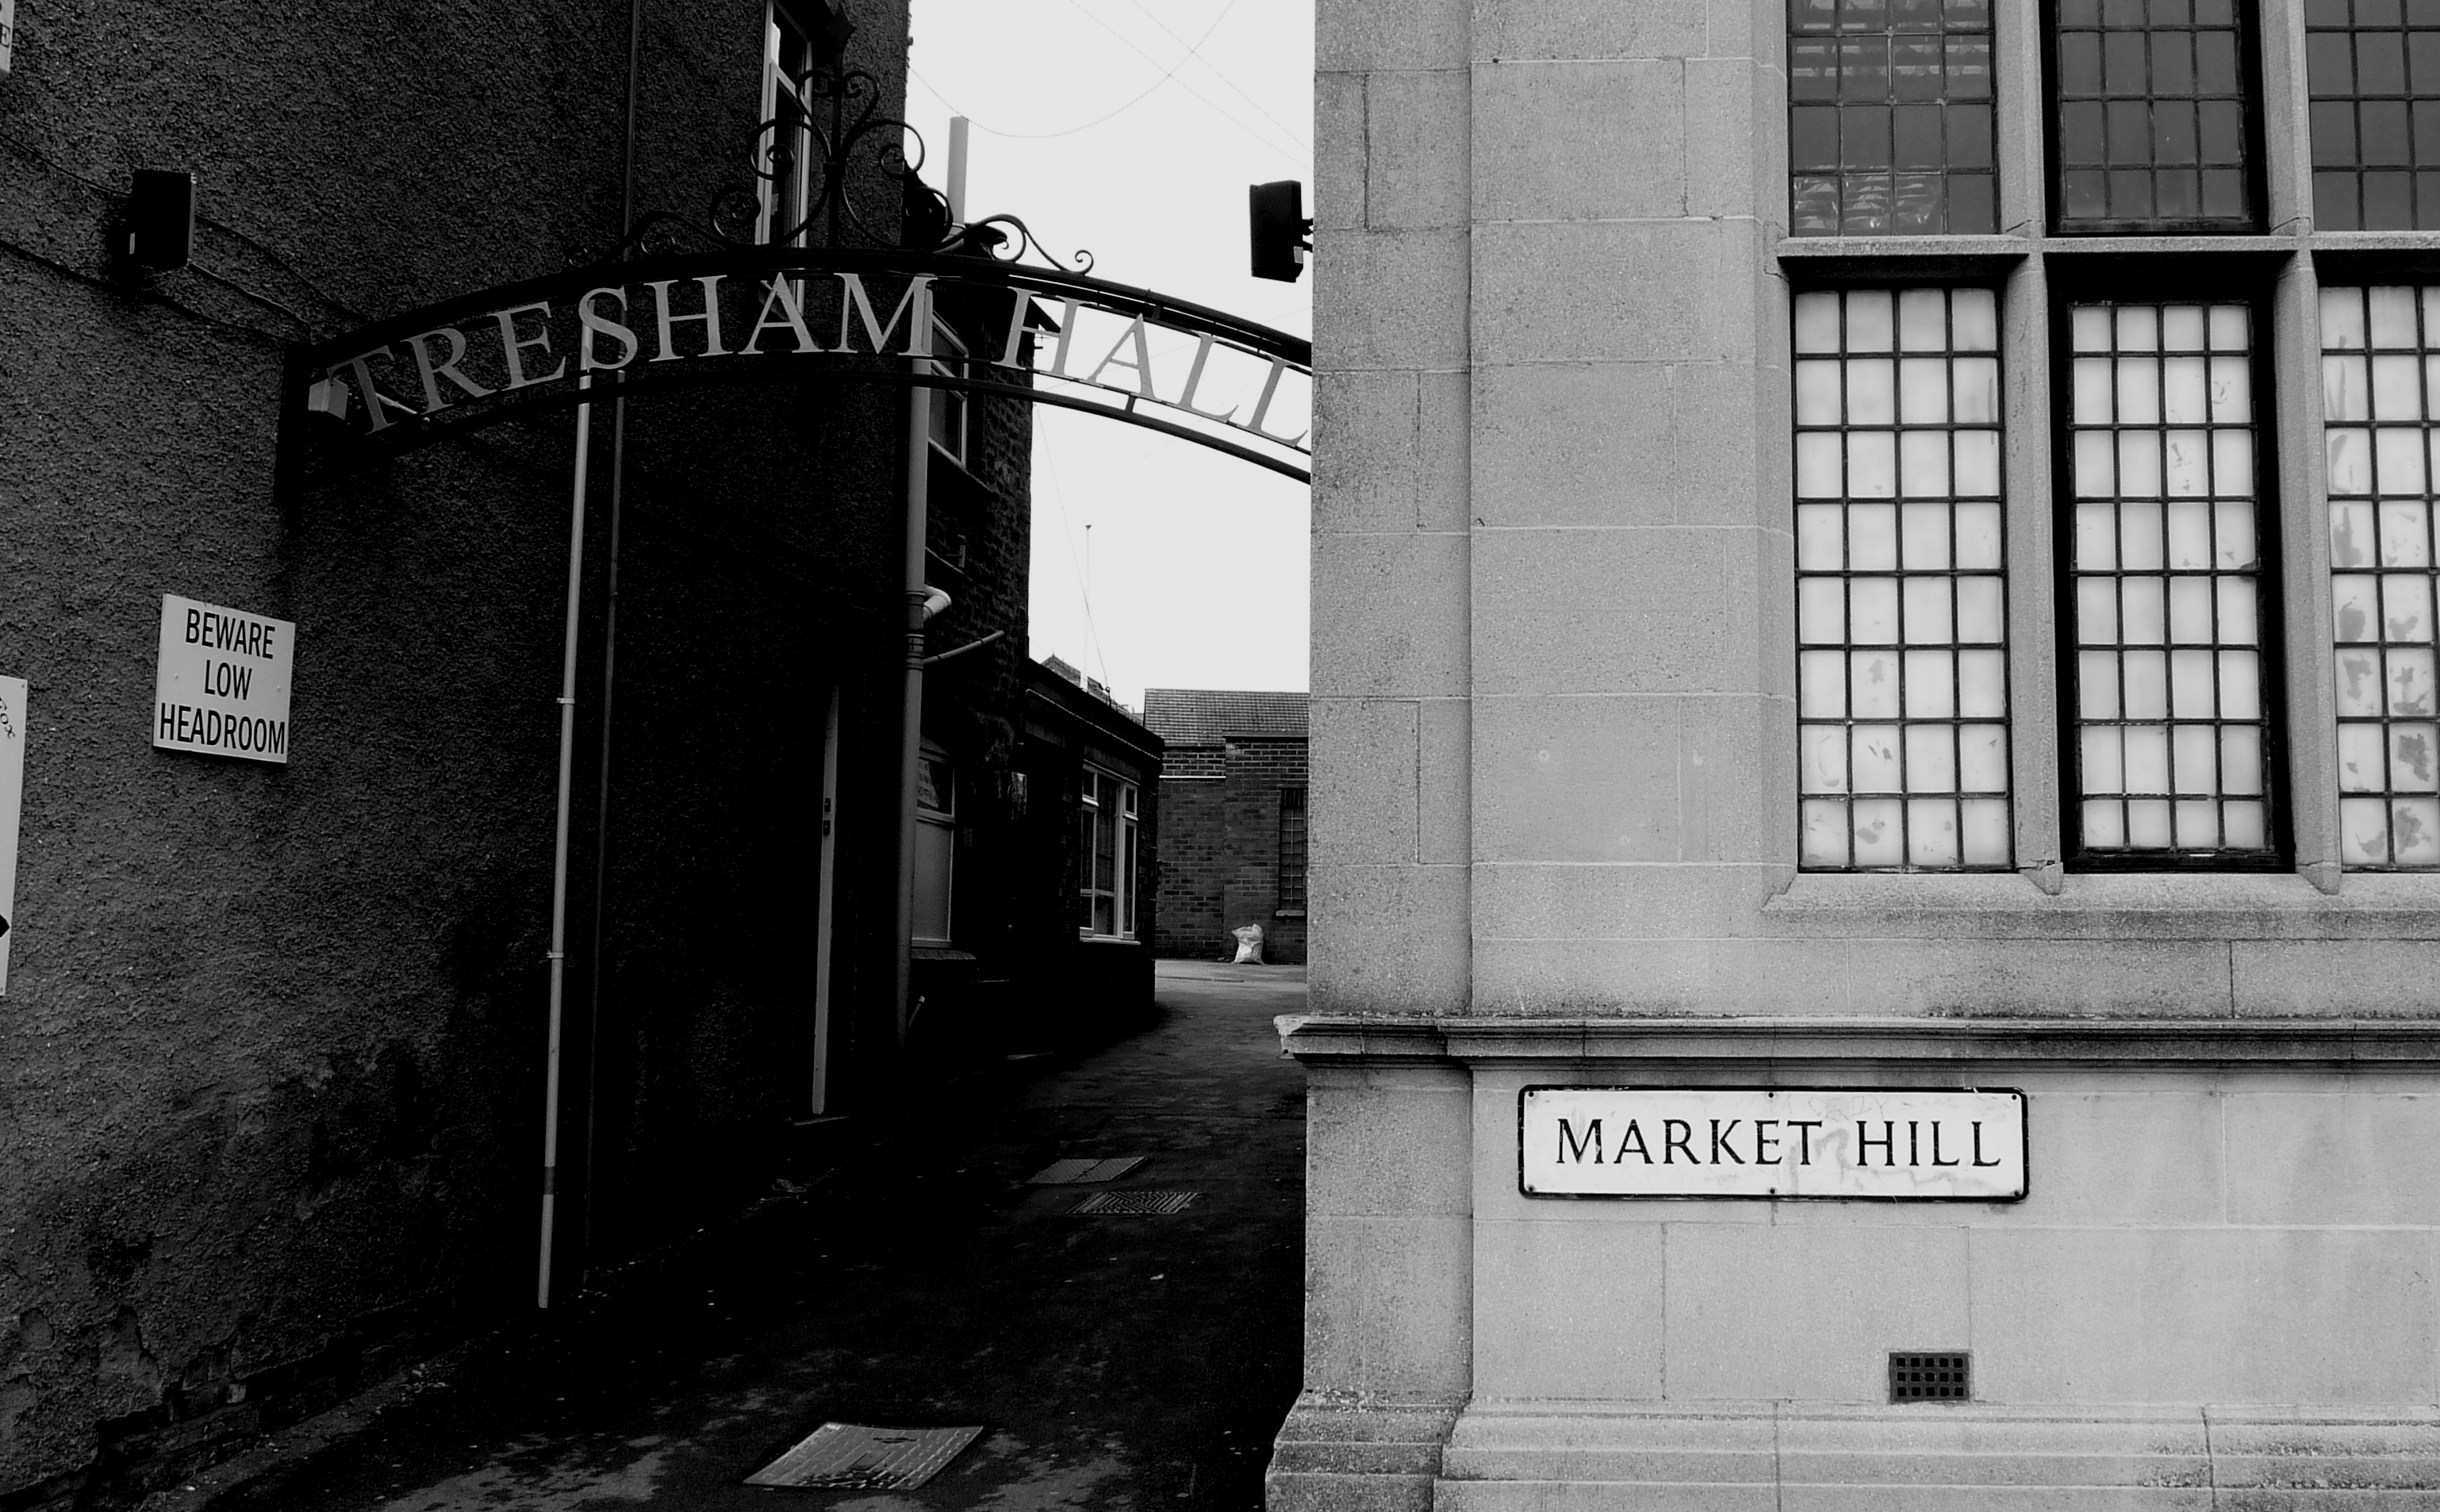
black and white, road, white, street, house, alley, black, monochrome, lane, infrastructure, shape, names, northamptonshire, rothwell, urban area, monochrome photography, film noir